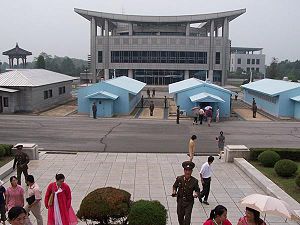
Panmunjom / Lokalisering
Panmunjom set fra Nordkorea mod Sydkorea, mens en turistgruppe er på besøg.
Panmunjom er en landsby som ligger på de facto-grænsen mellem Nord og Sydkorea. I 1953 blev våbenhvileaftalen, som gjorde en ende på Koreakrigen, underskrevet her.